Fordham University

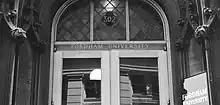
Entrance to the City Hall Division at the Vincent Astor Building c. 1965

The College of St. Francis Xavier was closed in 1913, and various Fordham colleges were opened at the Woolworth Building in Manhattan to fill the void. Some divisions of the university including the law school were later moved to the City Hall Campus at "the Vincent Astor Building" at 302 Broadway. This commenced an unbroken string of instruction in Manhattan that became what is now Fordham College at Lincoln Center, where all of Fordham's academic operations in Manhattan are centered today.